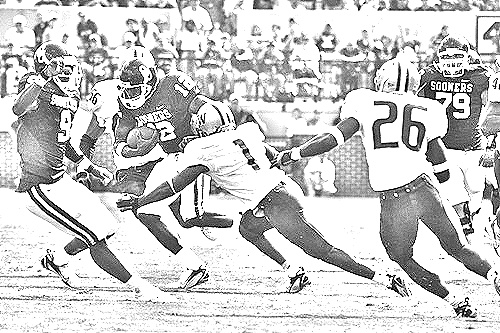
Portrait style: Sketch Portrait